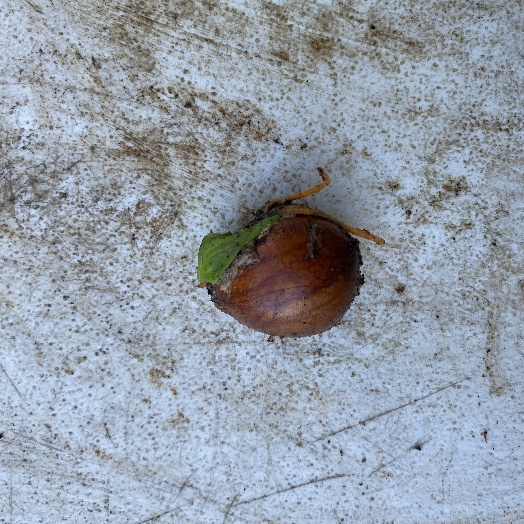
Label: generalcompost